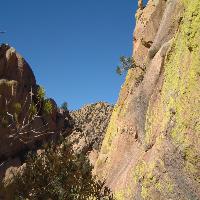
Weather: sun or clear